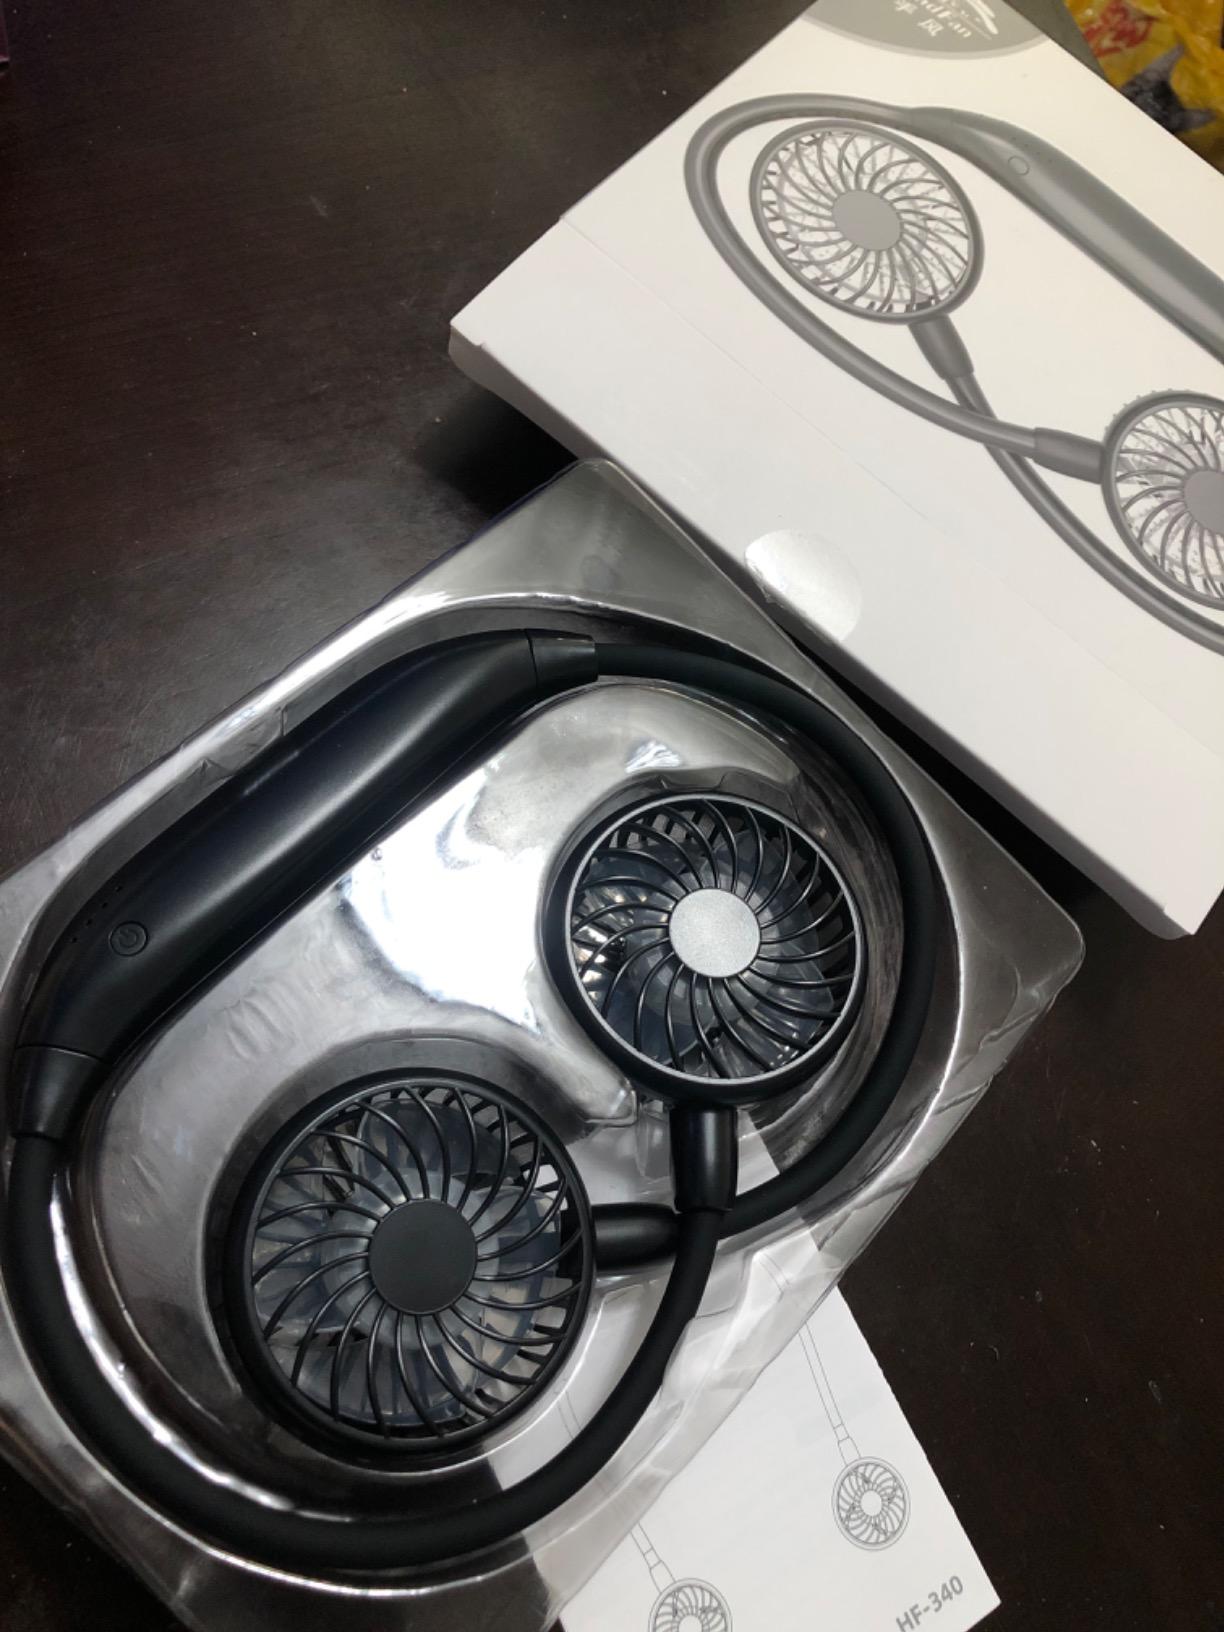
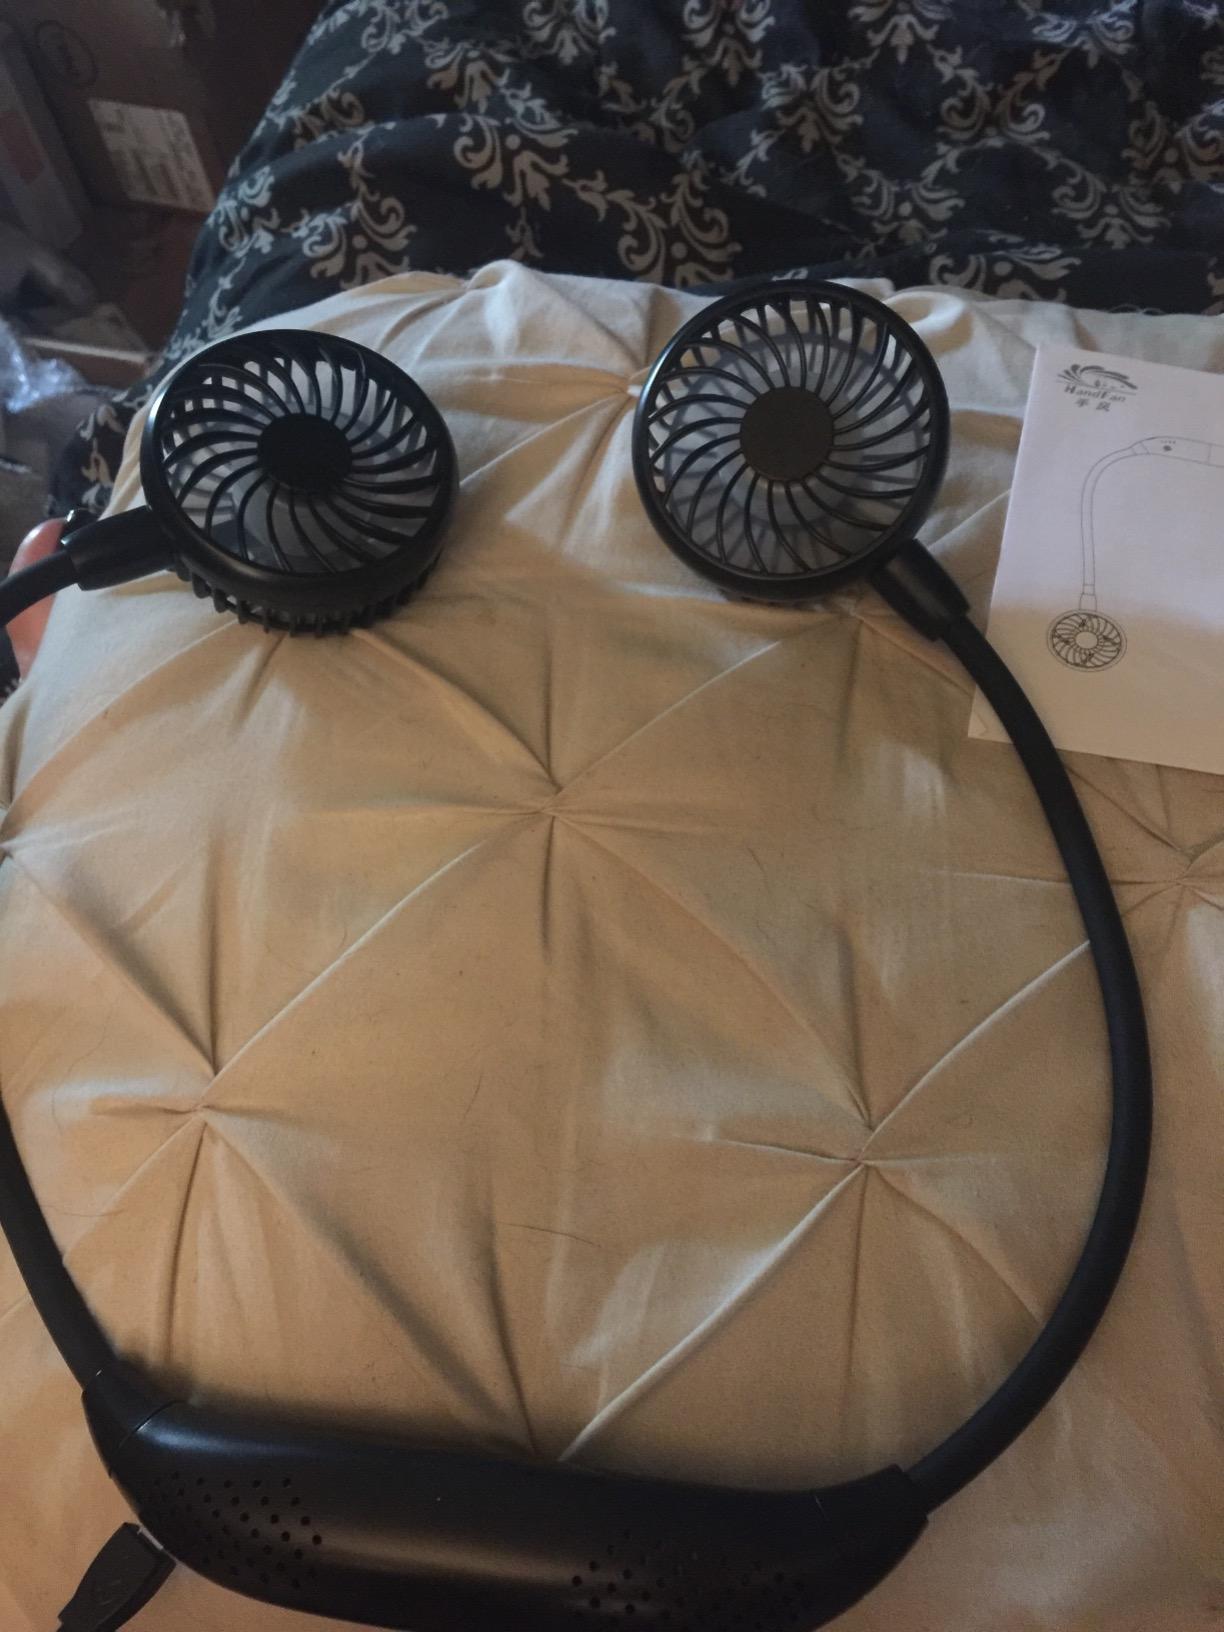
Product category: fan
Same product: yes